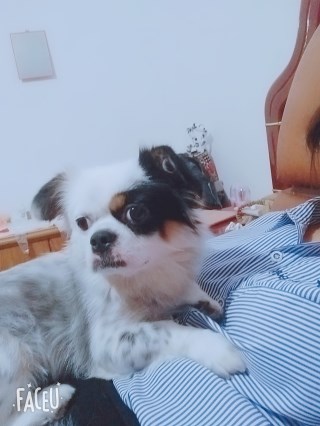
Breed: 3336-n000121-chinese_rural_dog